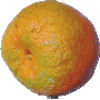
Label: Mandarine 1